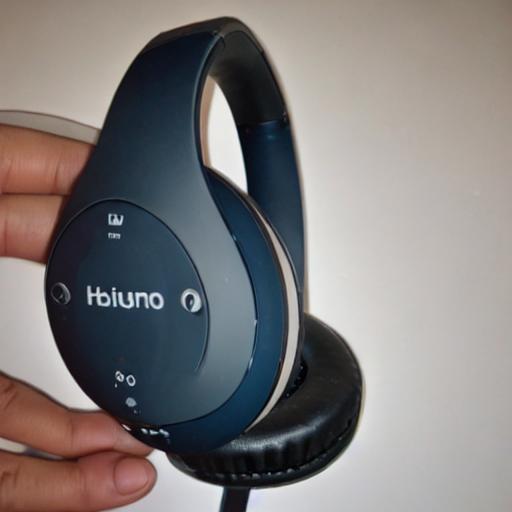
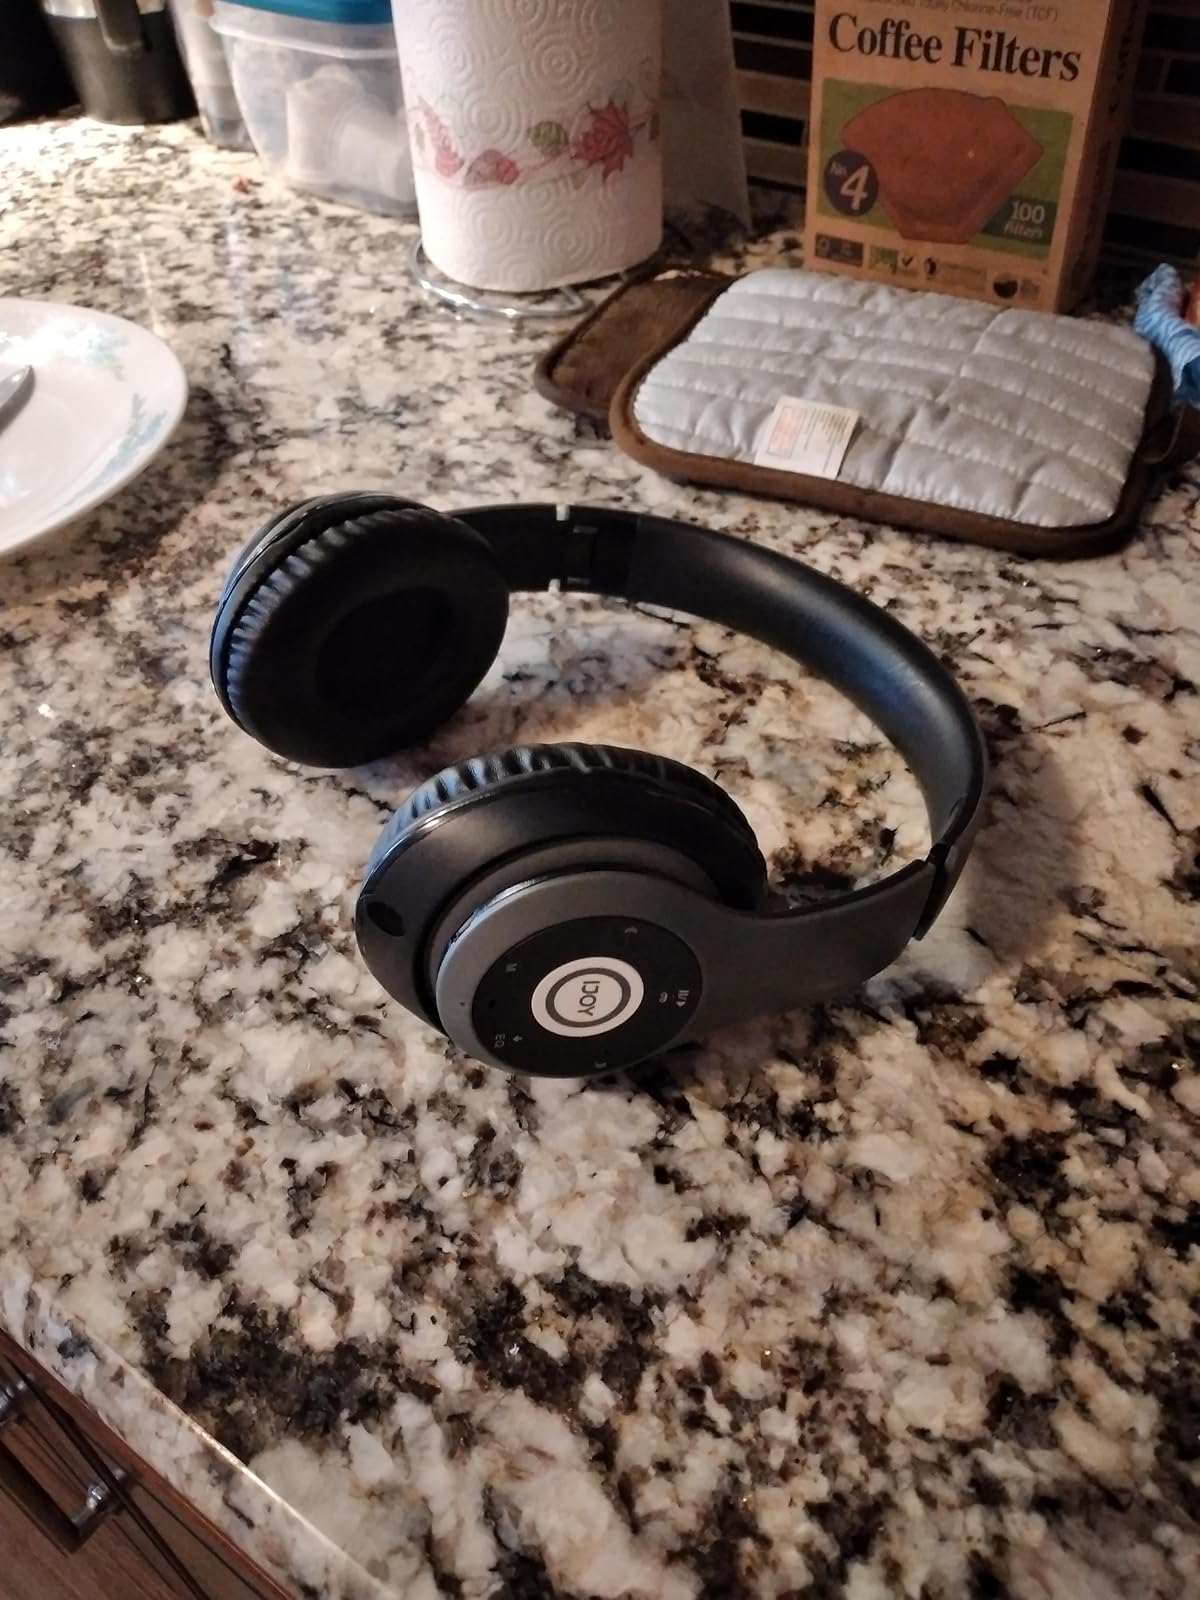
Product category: headphones
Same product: no